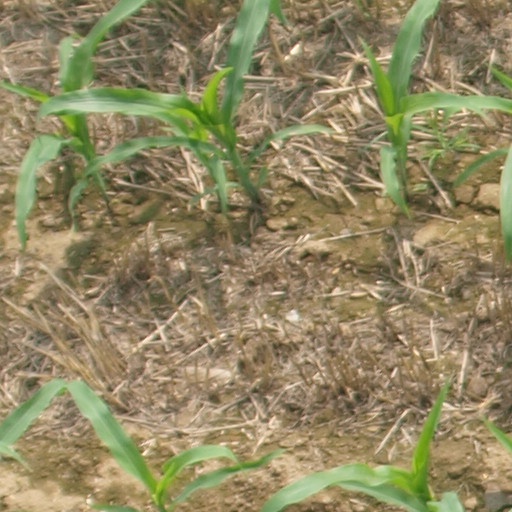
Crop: maize; corn